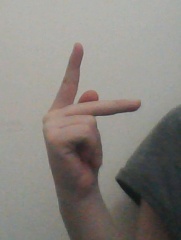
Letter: dha